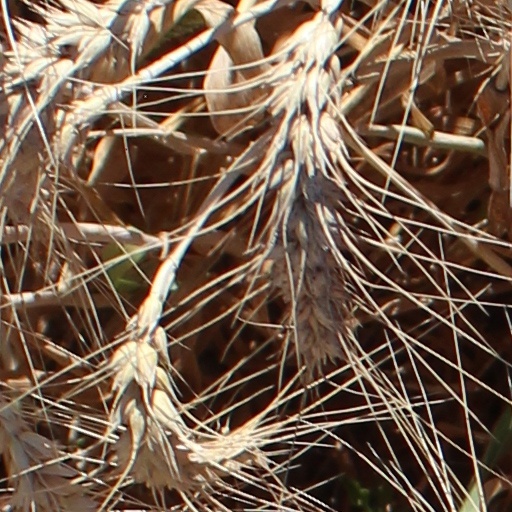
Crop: wheat